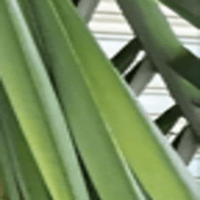
Label: Healthy sample